Flat Holm

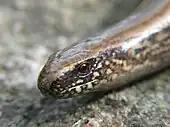
Slowworm

The island has a significant breeding colony of over 4,000 pairs of lesser black-backed gulls ("Larus fuscus"), 400 pairs of herring gulls ("Larus argentatus"), 2 pairs of great black-backed gulls ("Larus marinus") and varying numbers of common shelduck ("Tadorna tadorna") and Eurasian oystercatchers ("Haematopus ostralegus"). The feeding habits of lesser black-backed gulls were studied in 1989, and it was shown that smaller clutches were laid than in previous years and that supplementary feeding did not increase egg or clutch size.